USS Monitor

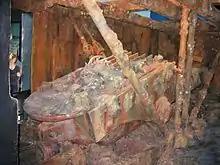
Replica of "Monitor"s turret in the Mariners' Museum as it was recovered

On 24 December 1862, orders were issued directing "Monitor" to Beaufort, North Carolina to join and for a joint Army-Navy expedition against Wilmington, North Carolina, where she would join the blockade off Charleston. The orders were received by the crew on Christmas Day, some of whom had been aboard "Monitor" on her harrowing journey from New York to Hampton Roads in March and were not pleased with the prospect of taking to the high seas once again. Dana Greene remarked, "I do not consider this steamer a sea going vessel".